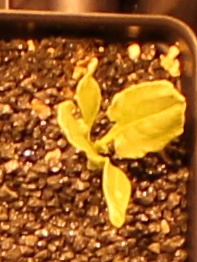
Label: Sugar beet